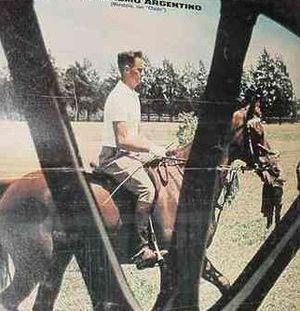
Carlos Moratorio est un cavalier argentin.